Babban Gwani

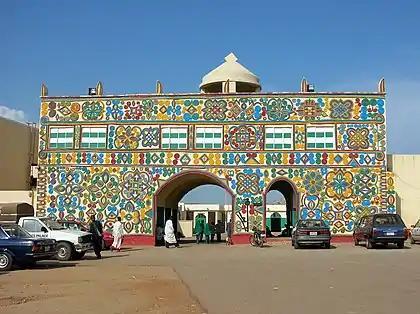
The Kofar Gidan Sarki in Zaria was designed by Mallam Haruna, a descendant of Mallam Mikhaila (Babban Gwani). It was completed in the 1980s during the reign of Shehu Idris.

The Babban Gwani ward in Zaria stands as a lasting tribute to Mallam Mikhaila's legacy. Today, this ward is predominantly inhabited by builders, many of whom are his direct descendants. These descendants continue to uphold the family tradition, with their expertise often sought after to construct buildings in his distinctive style. Notably, when the Emir's palace in Bauchi suffered damage due to rain in 2017, Gwani's descendants were summoned to lead the reconstruction and redesign of the affected sections.